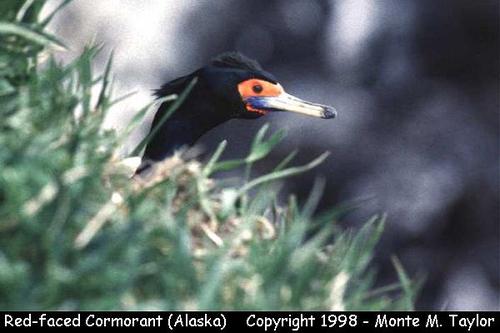
a bird with a long bill, and a black and white body.
this bird has a black crown and neck, orange superciliary, and a long flat bill.
this is a bird with a black head and an orange eyering.
this bird is black and white in color with a white beak, and red eye rings.
this bird is black with orange on its face and has a long, pointy beak.
this bird has a black nape and neck with a bright orange cheek patch and long, dull bill.
this interesting looking bird has an orange face with a very long blue and white bill.
this bird has a bright red face and a distinctive long blunt beak.
this bird has a long yellow bill and a black crown and throat.
this colorful bird has white long bill orange crown black head and neck
Species: Red Faced Cormorant